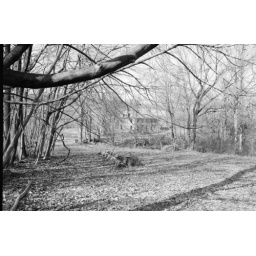
This is an empty stone house in Upper Bucks County, located on Stouts Valley Road in Durham Township.